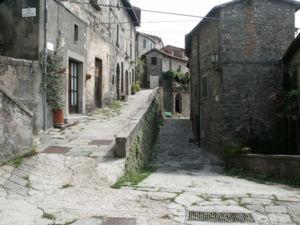
Arcidosso